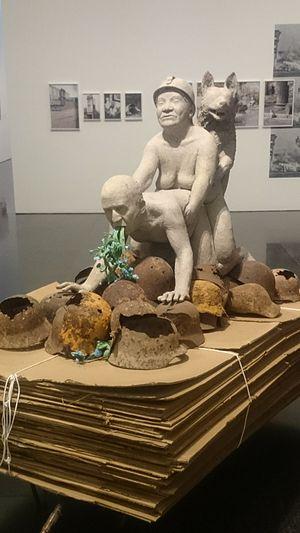
La Biennale de São Paulo ou Biennale Internationale d'Art de São Paulo est une exposition d'art qui se produit à São Paulo.
Ines Doujak, née en 1959 à Klagenfurt, est une artiste autrichienne faisant des installations, de la photographie et de l'art conceptuel.